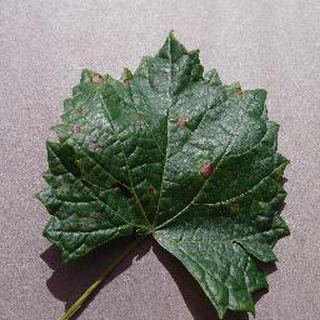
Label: grape_black_rot